Pacolet Mills Historic District

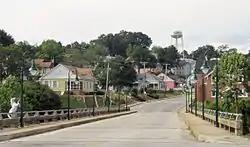
Town of Pacolet Mills, May 2011

Pacolet Mills Historic District is a national historic district in Pacolet, Spartanburg County, South Carolina. It encompasses 126 contributing buildings and 1 contributing site in the mill village of Pacolet. The Pacolet Mills village was laid out and built in 1919, with most worker and supervisor houses constructed between 1915 and 1920. Also located in the district are the Pacolet Mills Cloth Room and Warehouse, Pacolet Mill Office, and two churches. The three main Pacolet Mills (1883, 1888, and 1891) and a fourth mill (1894) were demolished in the late 1980s.